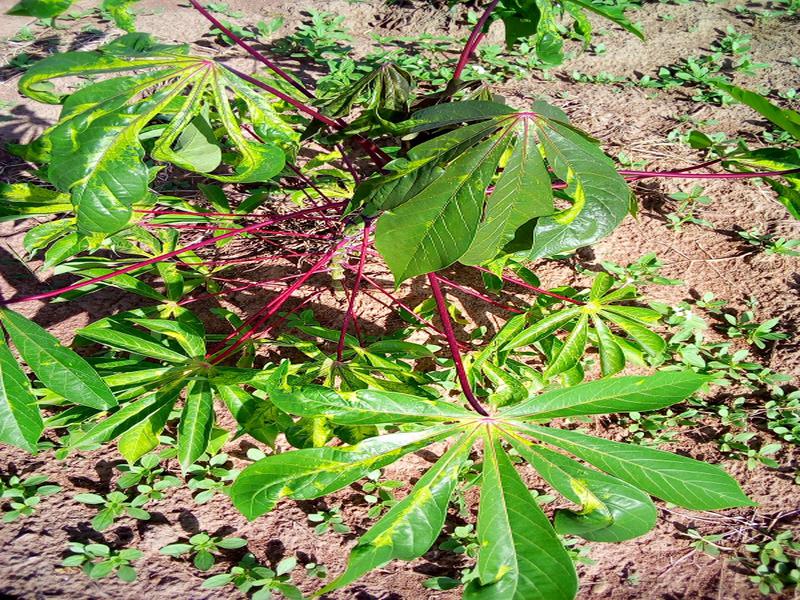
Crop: cassava
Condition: mosaic_disease